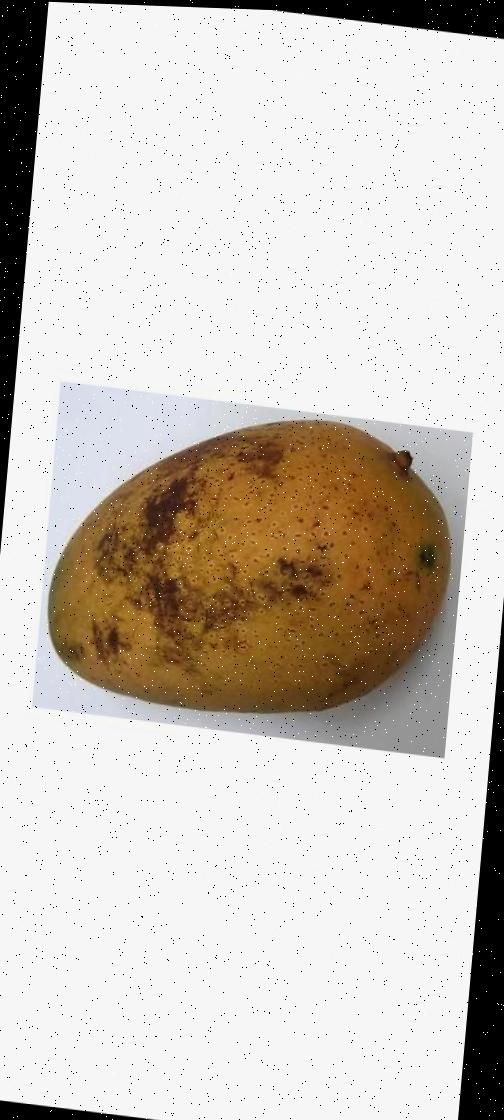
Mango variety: Ashshina Classic